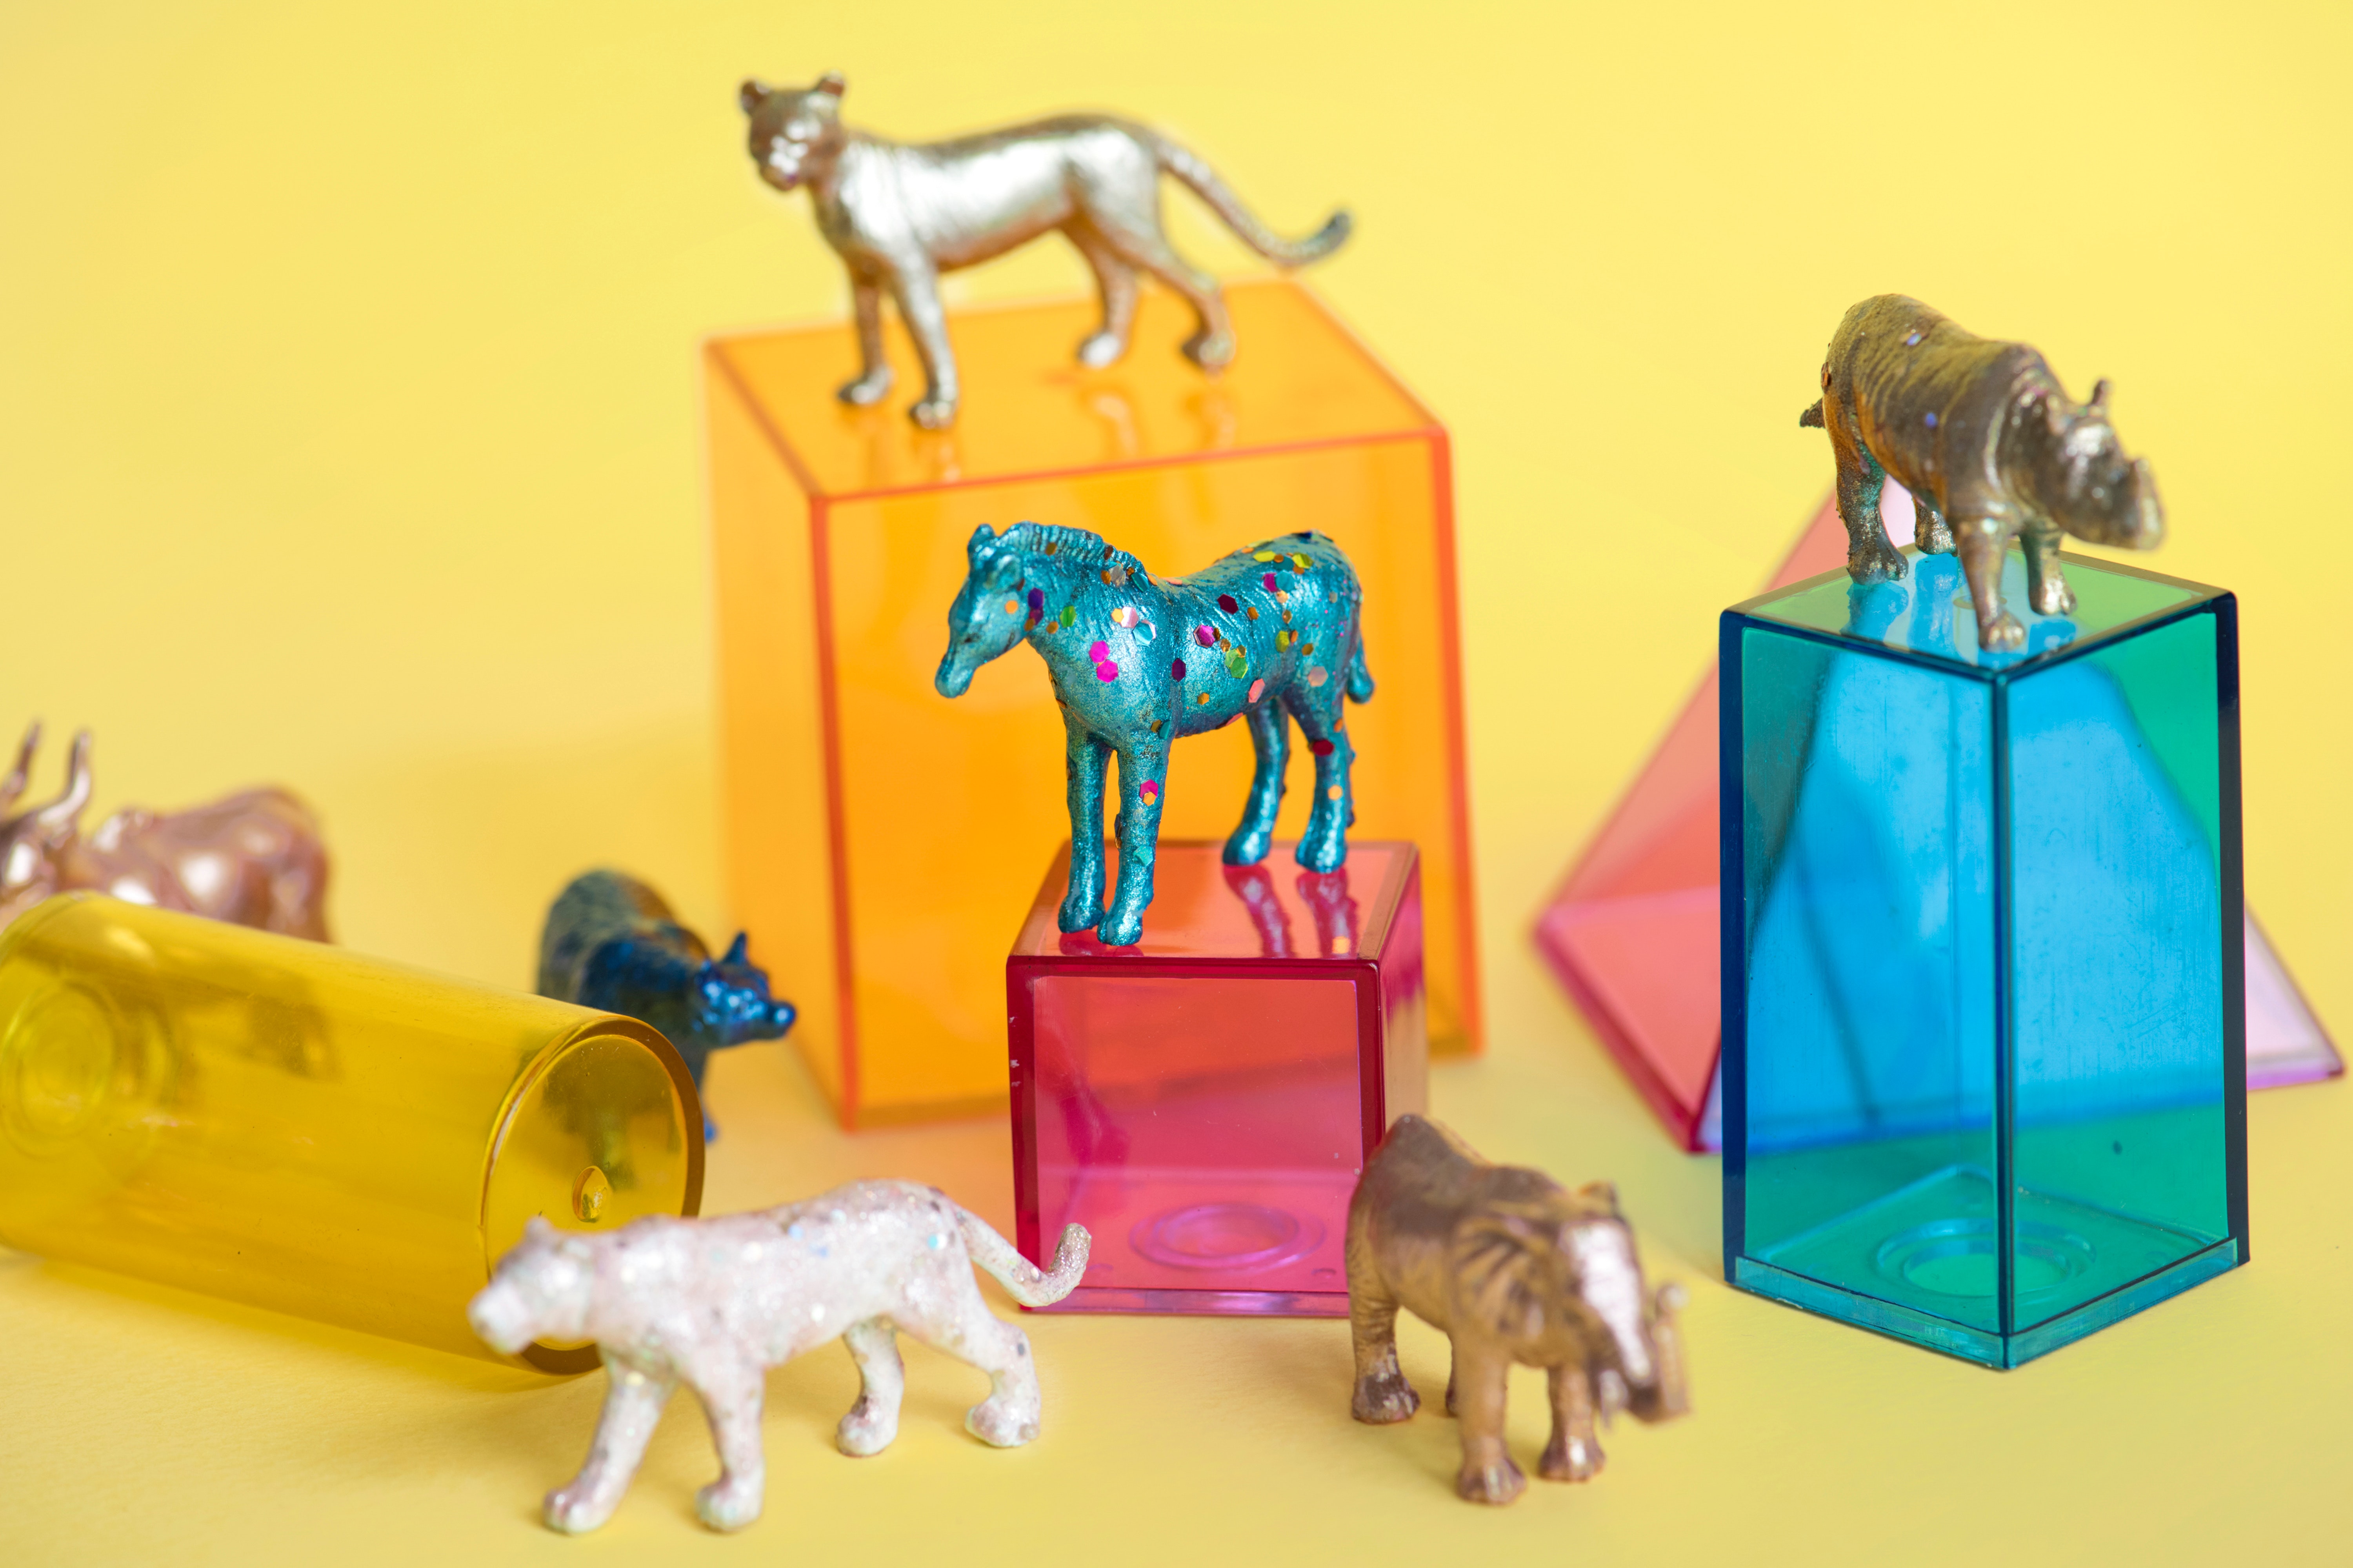
canidae, fawn, goat, animal figure, goats, playset, carnivore